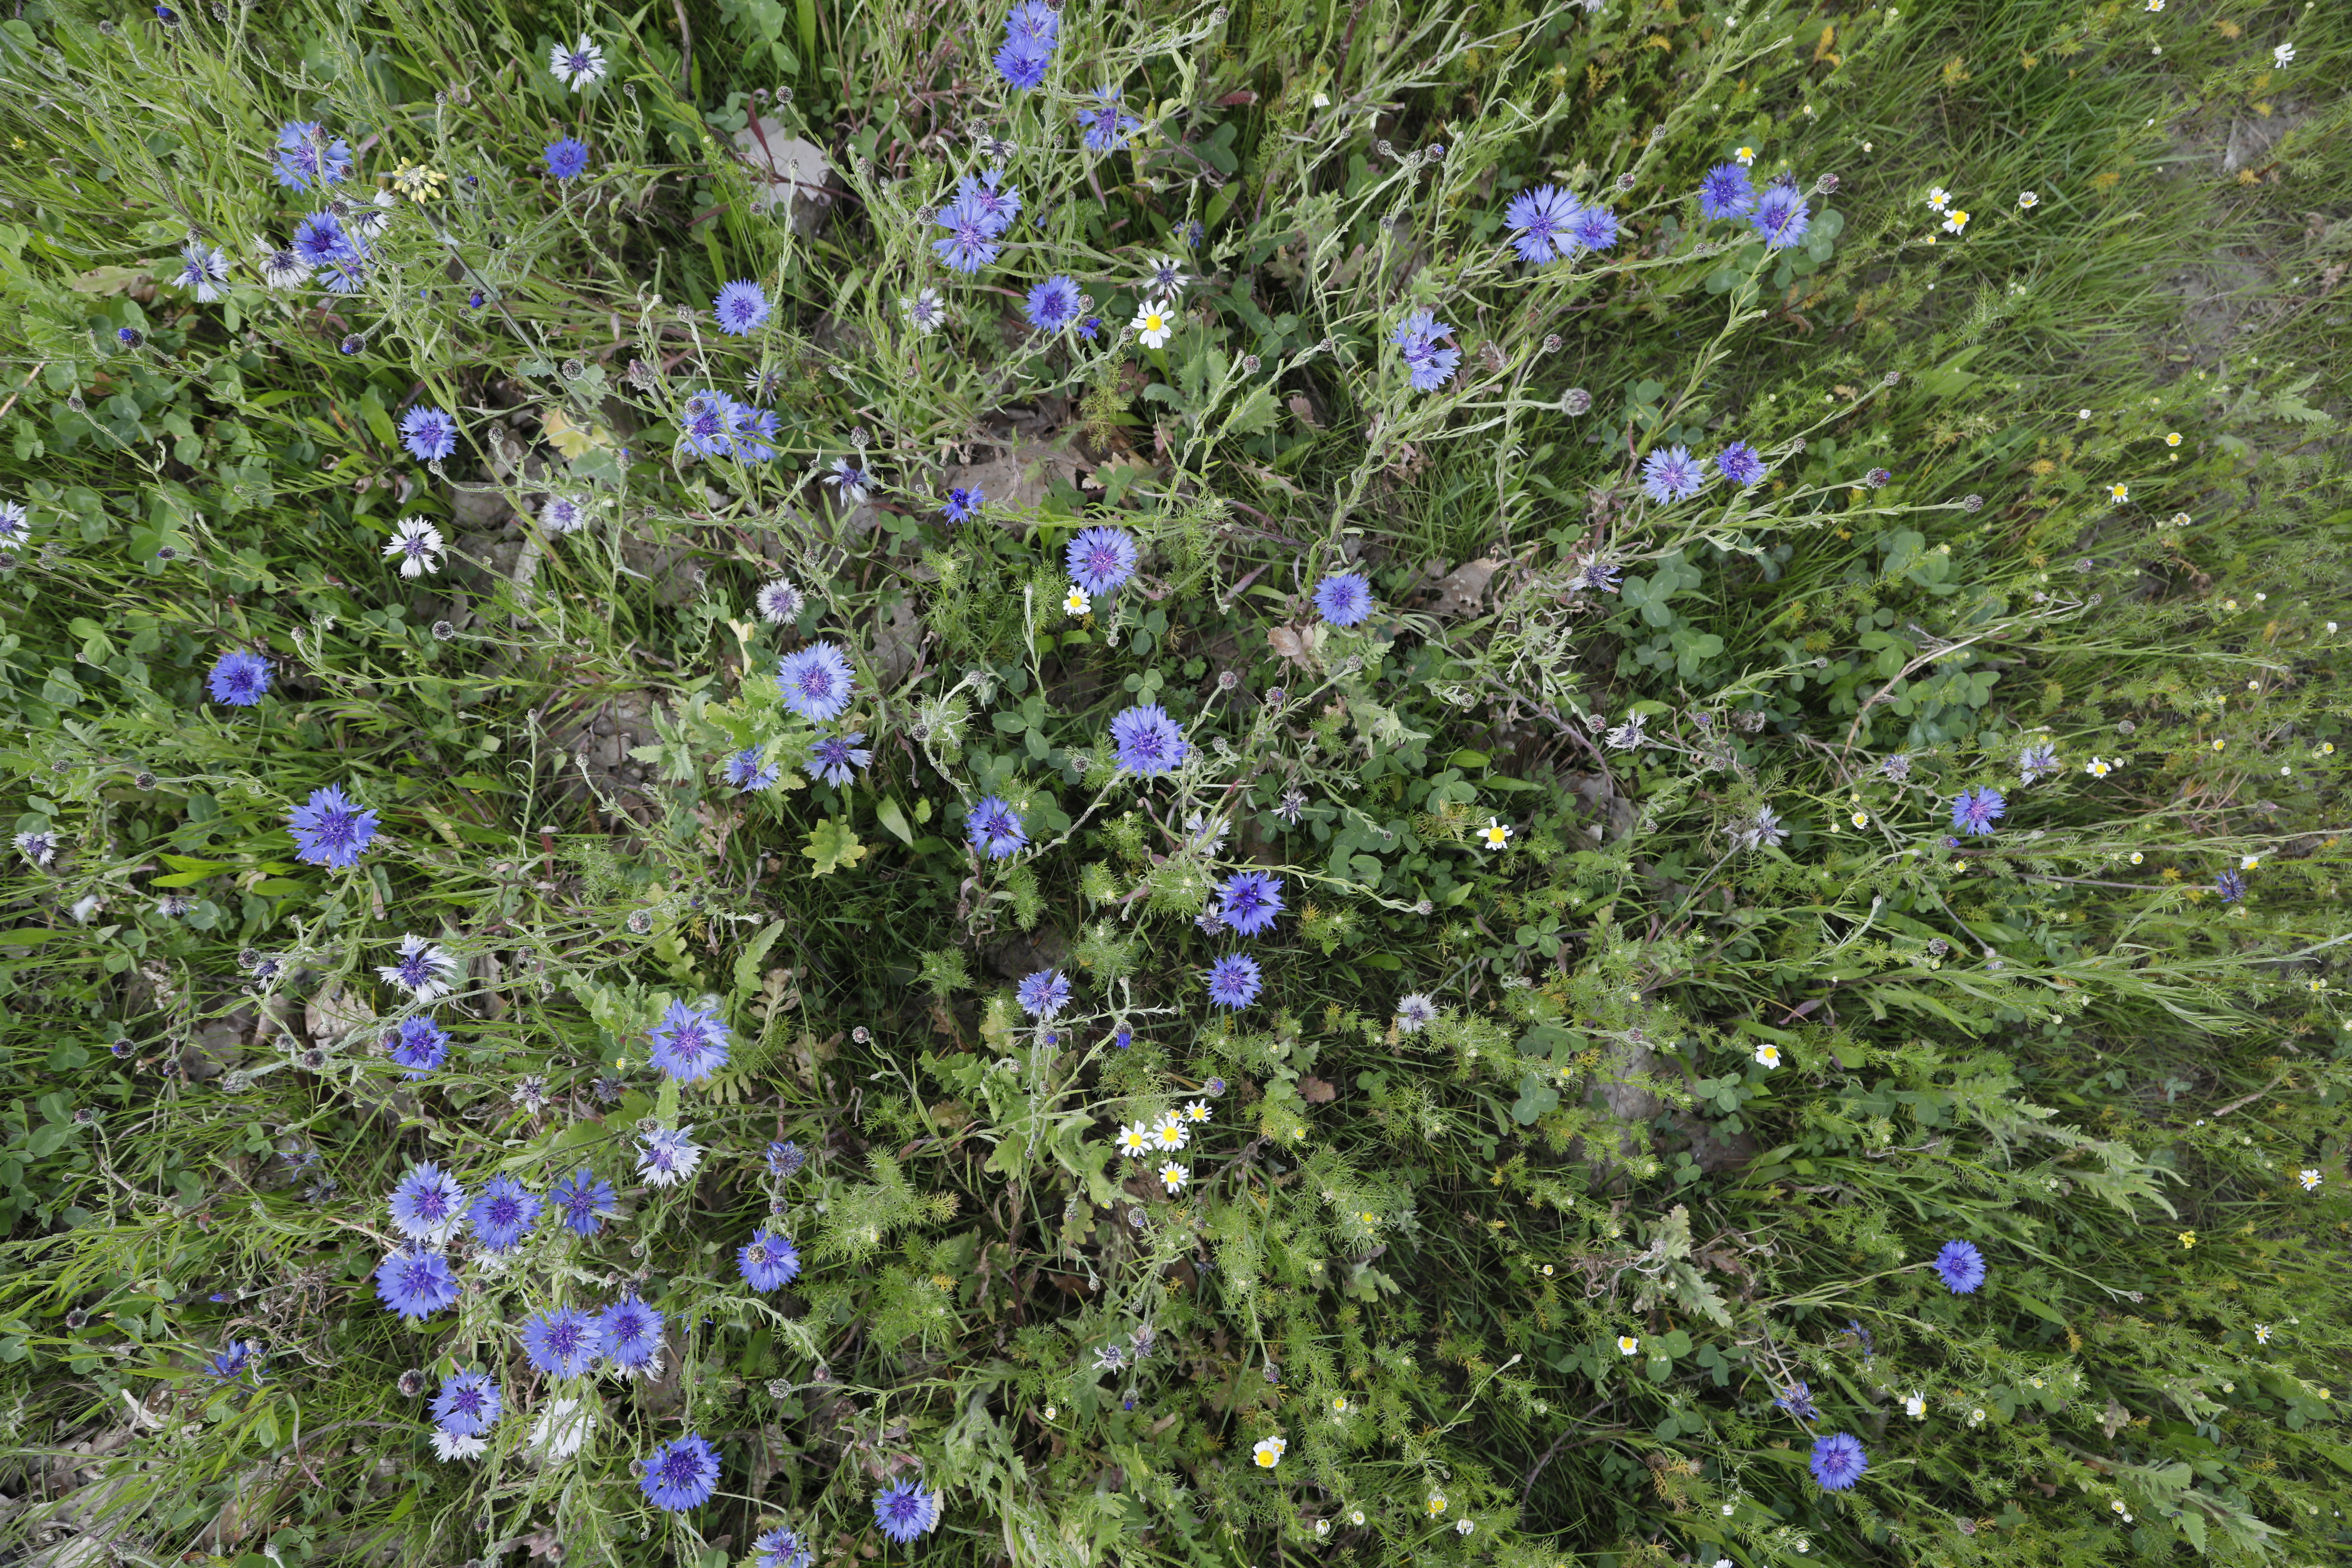
Plant species: Centaurea cyanus, Chamomile * (aggregate)